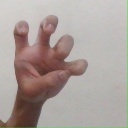
अक्षर: छ